Kawaneonsen-Sasamado Station

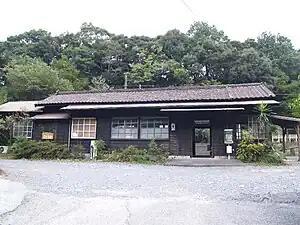
Kawaneonsen-Sasamado in October 2009

Kawaneonsen-Sasamado Station is on the Ōigawa Main Line and is 20.0 from the terminus of the line at Kanaya Station.